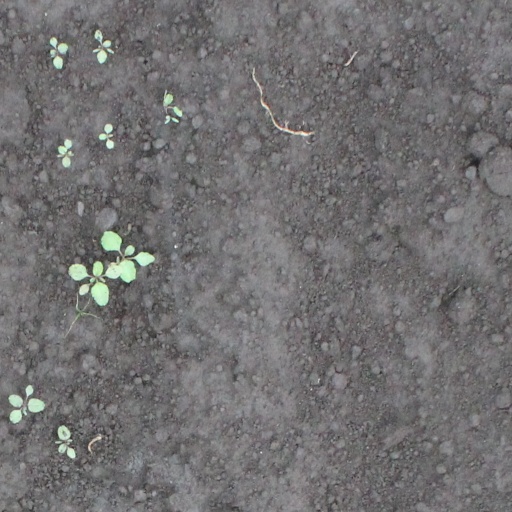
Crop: soybean